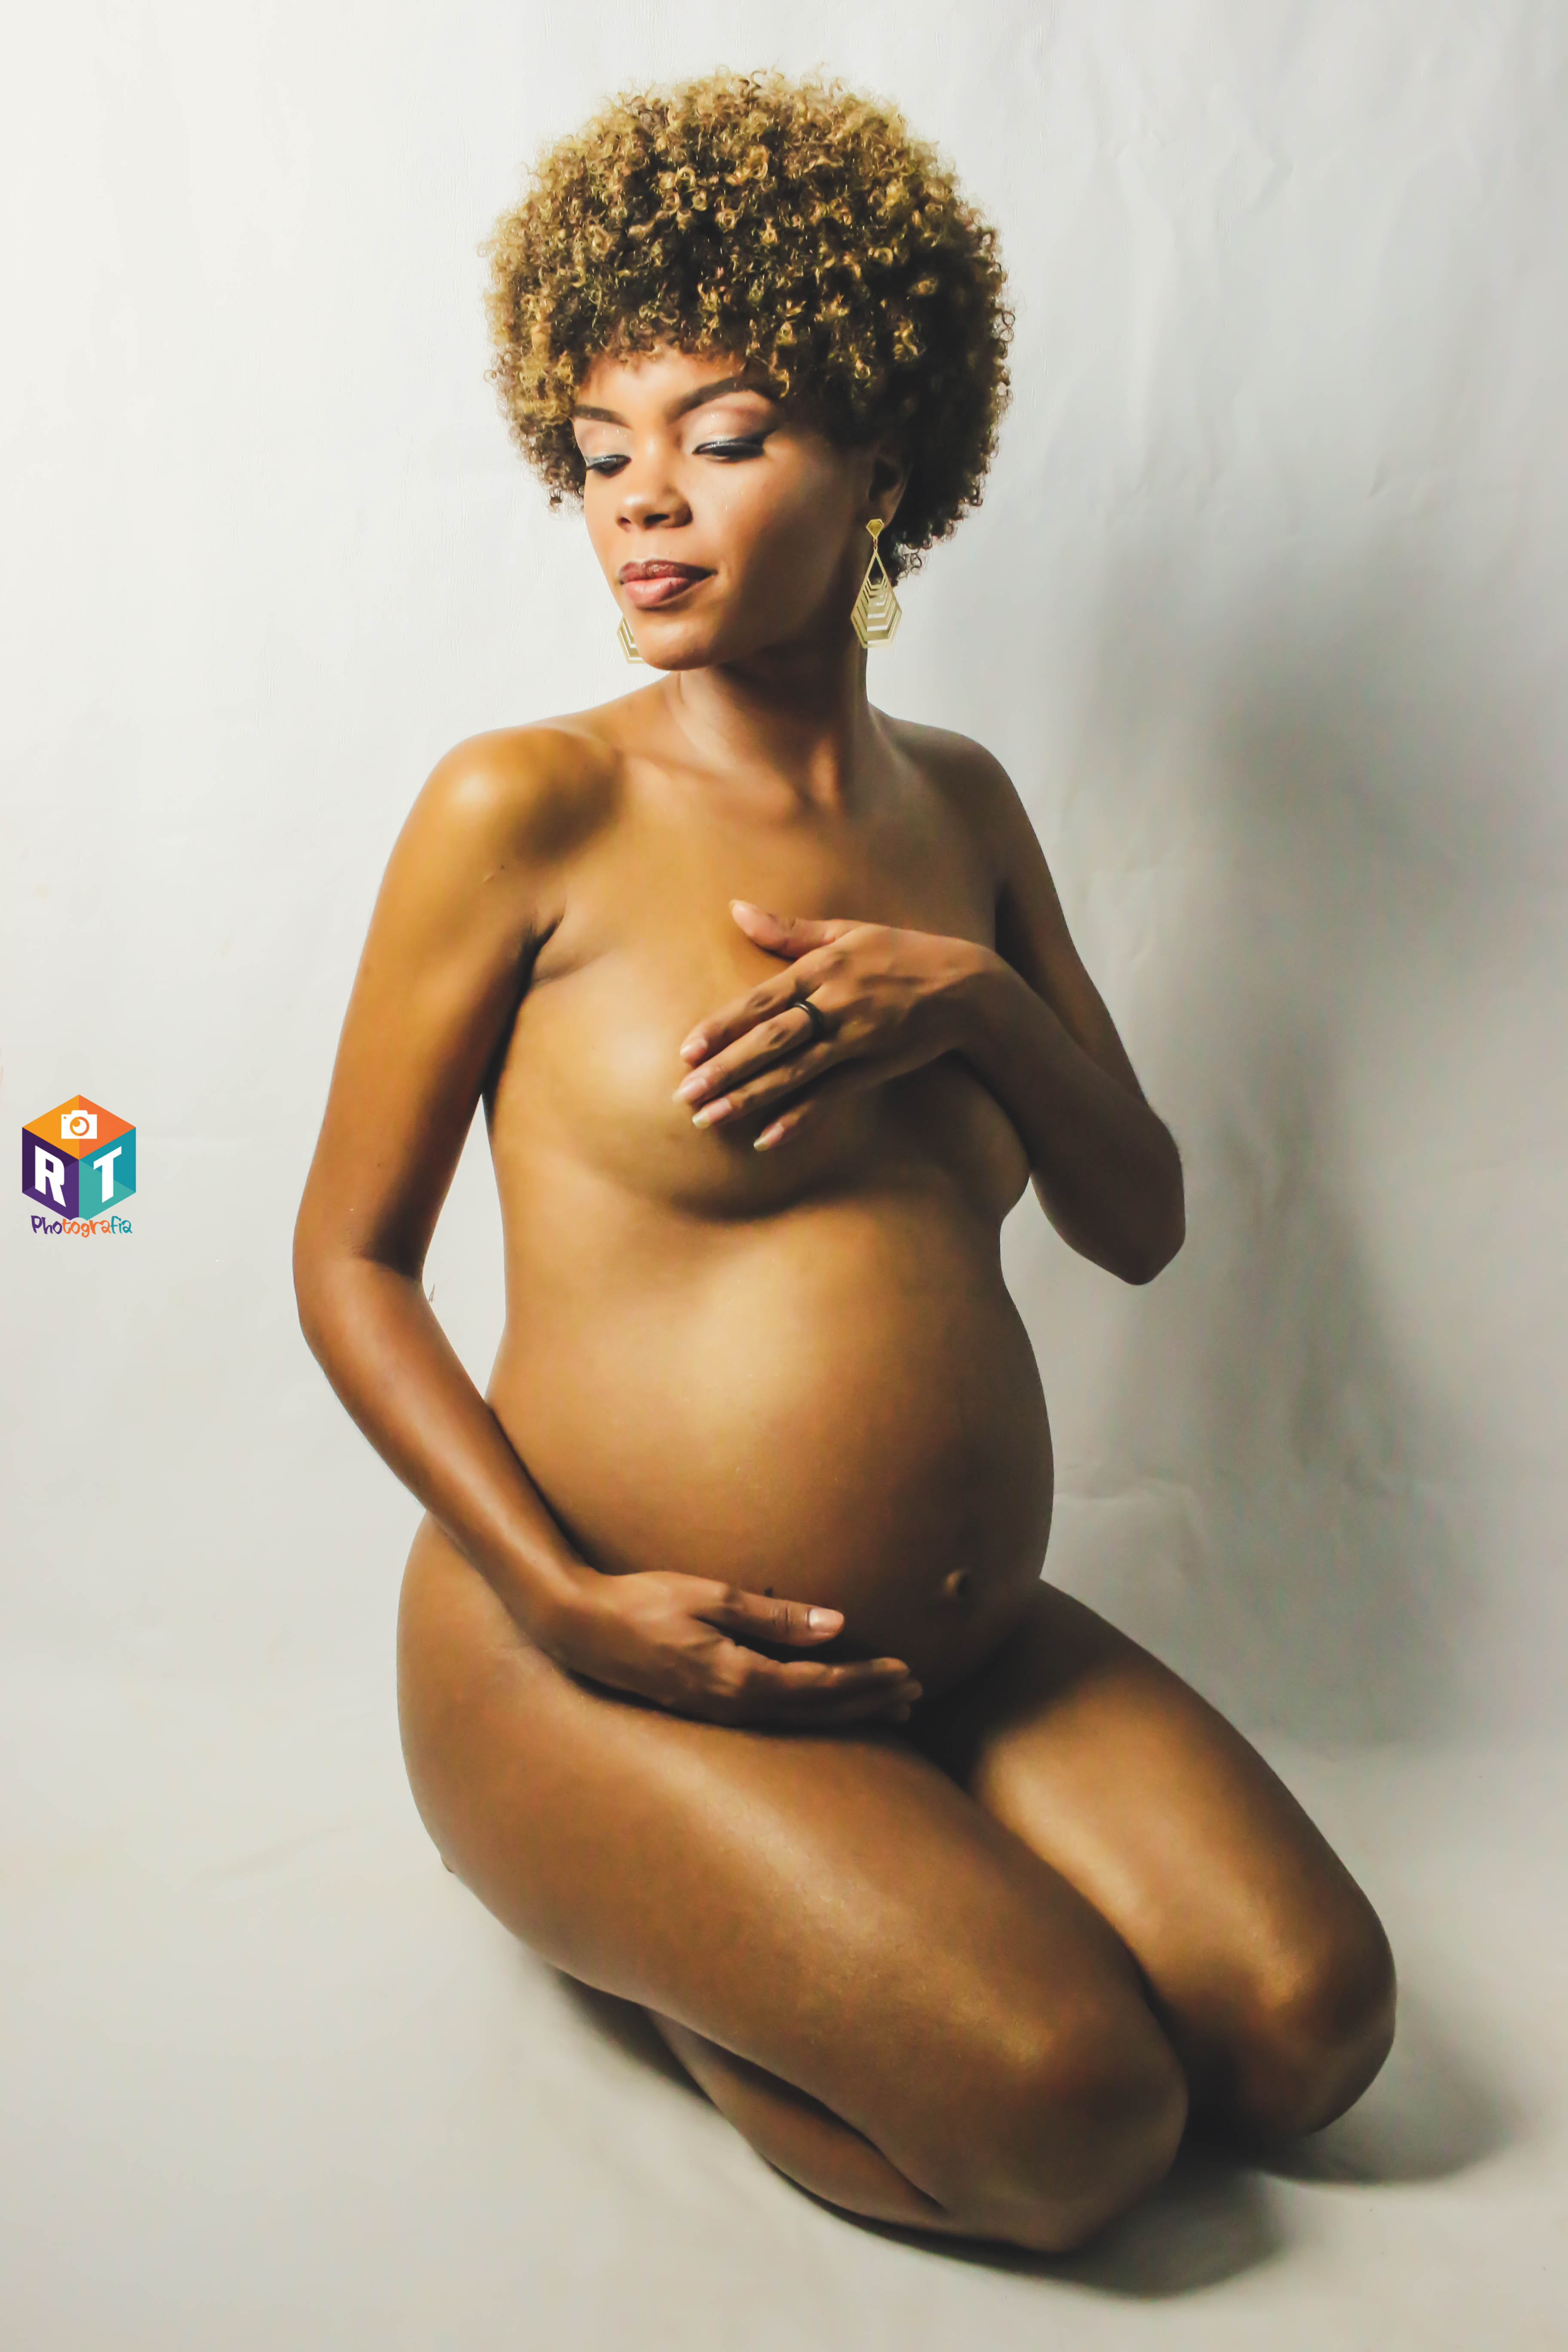
girl, hairstyle, afro, joint, photography, art, chest, art model, sitting, trunk, black hair, kneeling, sculpture